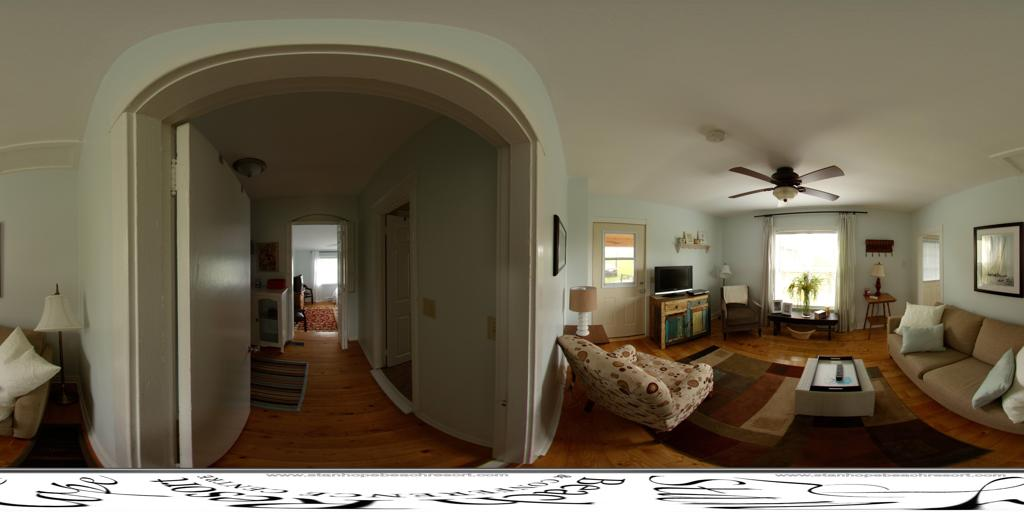
Referred object: fan

Referred object: Turn slightly right to see the TV on the cabinet.

Referred object: the patterned armchair opposite the sofa